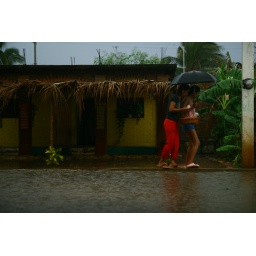
Two girls navigate flooded roads in Puerto Escondido, Mexico